Craig Roh

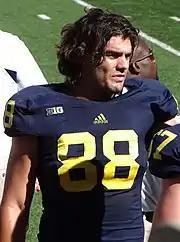
Roh with Michigan Wolverines in 2012

Craig Robert Roh (January 25, 1991 – February 26, 2024) was an American professional football player who was a defensive end in the National Football League (NFL) and the Canadian Football League (CFL). He was the Gatorade Player of the Year in Arizona for the 2008–2009 academic year and received the 2009 Scholar-Athlete Award from the College Football Hall of Fame. He played college football for the Michigan Wolverines beginning in 2009, starting all 12 games at the "hybrid linebacker" position as a true freshman. He earned second-team all-conference honors in the Big Ten in 2012.